Rationing

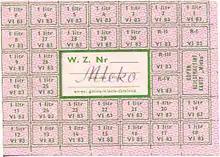
Polish milk ration stamp from 1981 to 1983

In 1939, they tested whether the United Kingdom could survive with only domestic food production if U-boats ended all imports. Using 1938 food-production data, they fed themselves and other volunteers a limited diet, while simulating the strenuous wartime physical work Britons would likely have to perform. The scientists found that the subjects' health and performance remained very good after three months. They also headed the first ever mandated addition of vitamins and minerals to food, beginning with adding calcium to bread. Their work became the basis of the wartime austerity diet promoted by the Minister of Food, Lord Woolton.